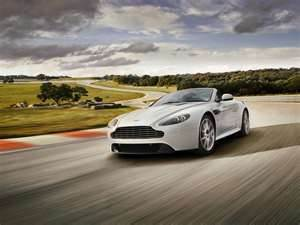
Car model: 2012 Aston Martin V8 Vantage Coupe